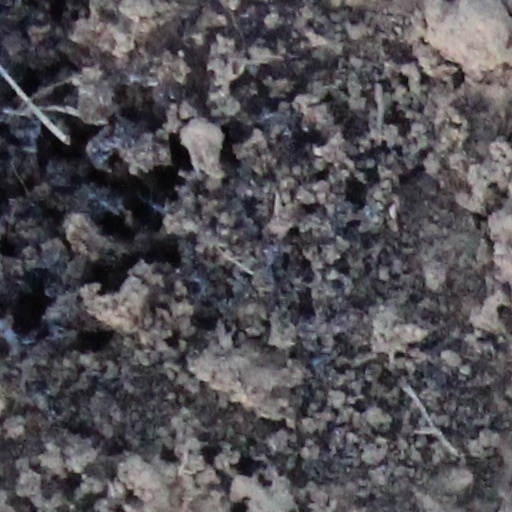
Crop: wheat